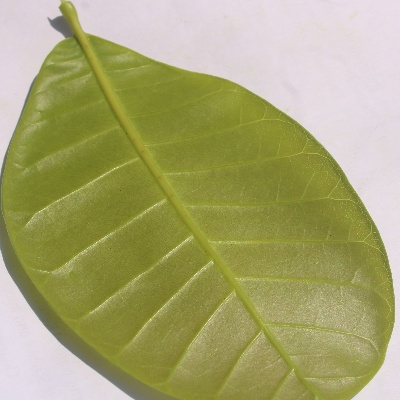
Crop: Cashew
Condition: healthy